Barry Docks

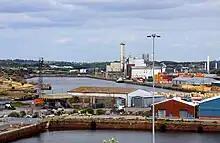
Docks in 2010

The initial plans allowed for loading coal onto vessels from eleven high-level coal tips and four cranes on the north side of the dock, from five low-level tips on the Mole and from one tip at the west end of the dock. There was space for additional tips on the Mole, the south side of the dock and the basin. Hydraulic pressure was used to operate all the machinery, supplied by three engine houses (Barry, at the north-west side of No.1 dock, Battery Hill, and Bendricks, to the south-east of No.2 dock). An engineers' report of 1901 contained the following extract:The tips have lifts of 37, 42, and 45 feet, and are each capable of lifting 20 tons. All tips are provided with two weigh-bridges, one on the full and the other on the empty roads. The machinery at the docks is worked by hydraulic power obtained at three engine-houses, which contain nine pairs of compound, horizontal, surface-condensing engines, with cylinders of 16 inches and 28 inches diameter and 24 inches stroke, indicating 250 H.P. per pair. Steam is supplied at 80 lbs. per square inch by twenty-five Lancashire boilers, 28 feet long by 7 feet diameter. The pressure-pumps are of the differential-ram principle, and maintain a pressure in the mains of 750 lbs. per square inch. The whole of the docks, coal-tips, sidings, etc., are lighted by electricity. Battery Hill pumphouse at Barry Island was demolished after 1945, but the main part of the Bendricks building (referred to as the "Sully hydraulic engine house" in R.A.COOKE'S section 44b GWR track diagrams) lived on until just after the Millennium. Ironically, with the nationalisation of the former 'big four' railway groups to become British Railways (BR) in 1947, the Barry Railway initials survive on one of the gables at Barry Island railway station and the initials BR appeared in white bricks on the northwest facet of the taper-square chimney of the Bendricks pumphouse, until its demolition. By 1947, two hydraulic accumulators were located adjacent to the No.1 Dock hydraulic & electricity generating house and the Barry Railway Co's loco works, southwest of the dock, one at the junction of Subway Rd and the low-level docks through road and level crossing near what was the General HQ of the Barry Railway Co and what is now the Vale of Glamorgan Council Civil Office building, one north of the now removed 'New cut' swingbridge and south of the former Graving Dock Junction & level crossing, one at the cross-link road from Cadoxton to the Bendricks, north of No.2 dock and one at the foot of the steps of the former shortened and later removed Clive Rd, Barry Island footbridge to No.1 dock. Their function was to back up and stabilise fluctuating hydraulic pressure as the coal hoists and other users were working. (Most of these are detectable from aerial photographs taken between 1921 and 1929 and can be seen on other websites.) One pair of fixed coal hoists on the north side was apart, and two other pairs were apart. This spacing was chosen since it was the same as that in the Cardiff docks, and ships had been built to match the spacing so they could be loaded at two positions simultaneously.